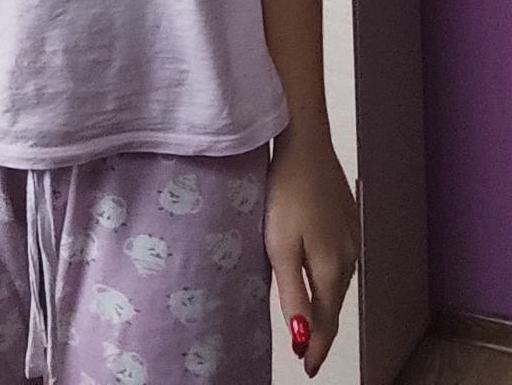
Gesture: no_gesture